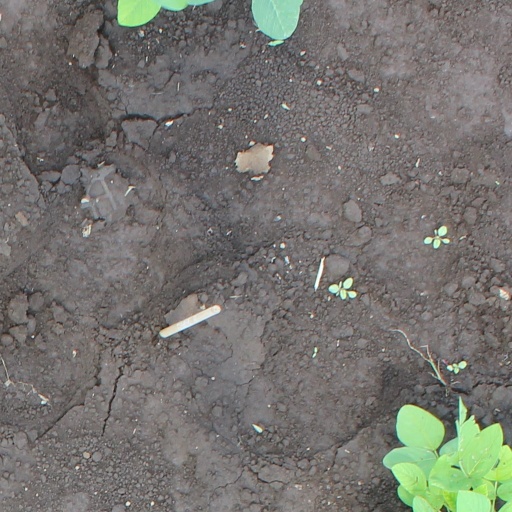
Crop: soybean